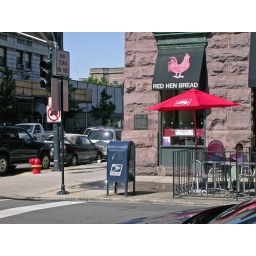
the bread in san francisco has nothing on the red hen